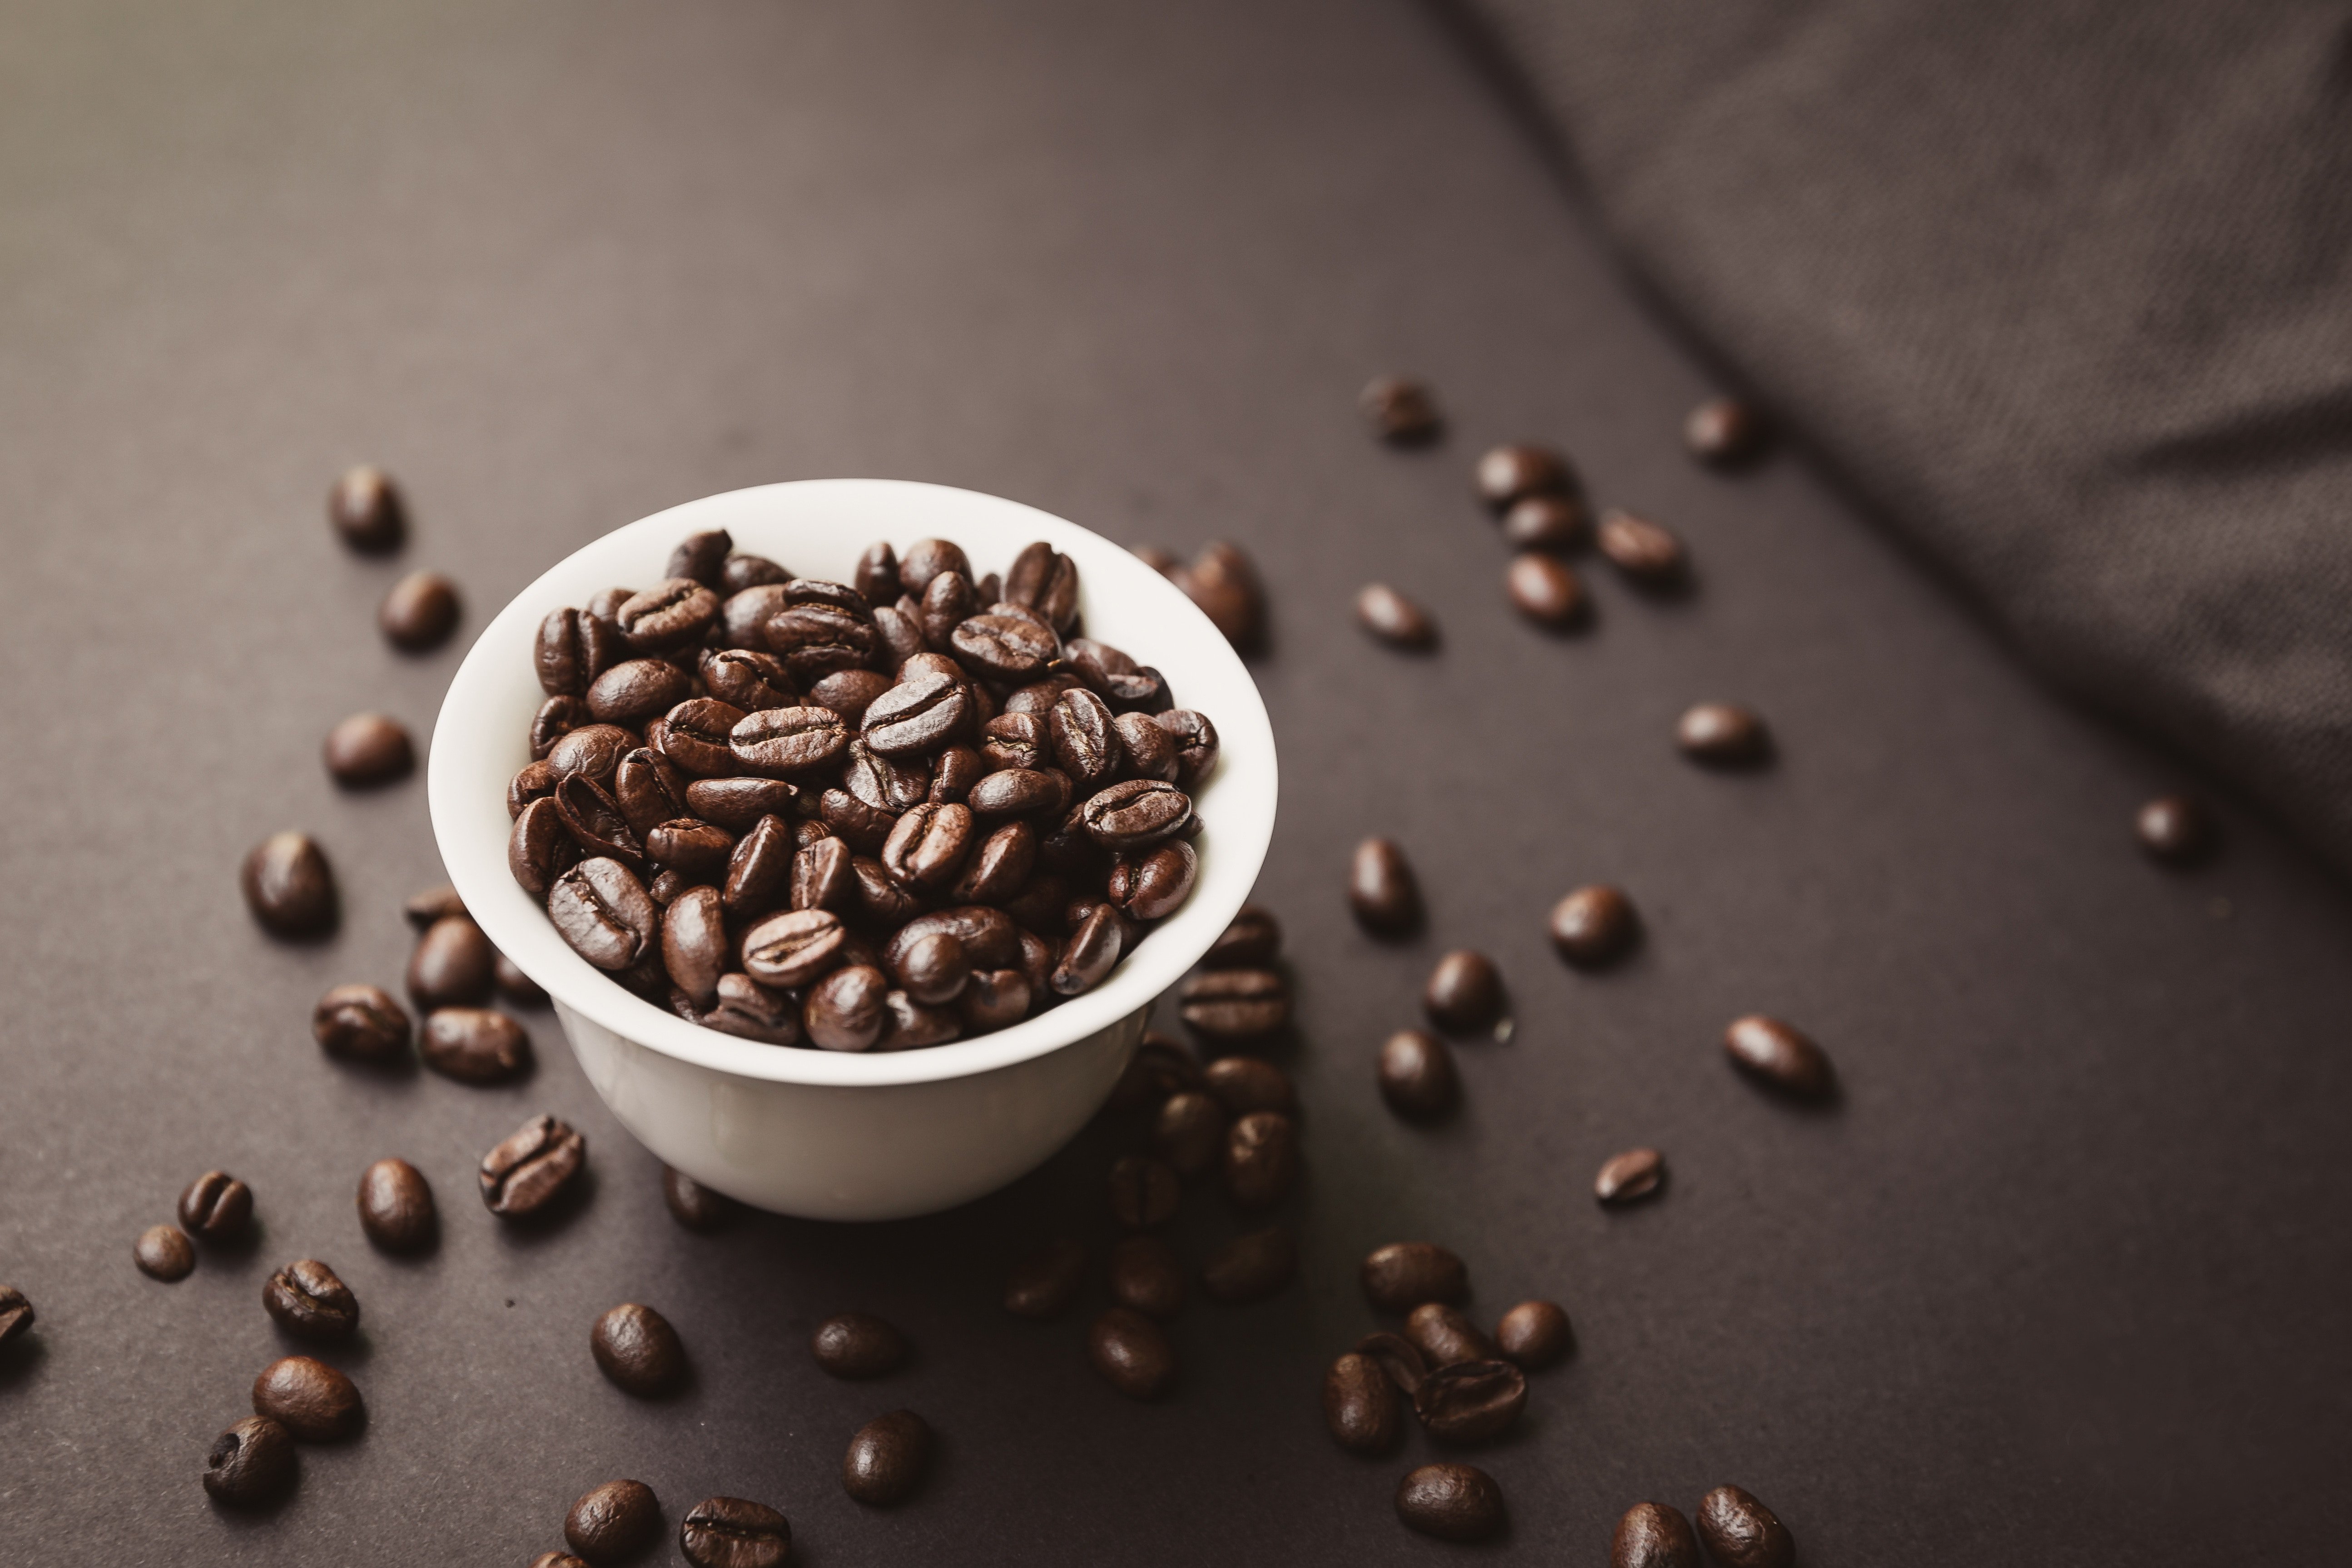
food, caffeine, Java coffee, jamaican blue mountain coffee, Single origin coffee, ingredient, cuisine, cup, superfood, chocolate, bean, dish